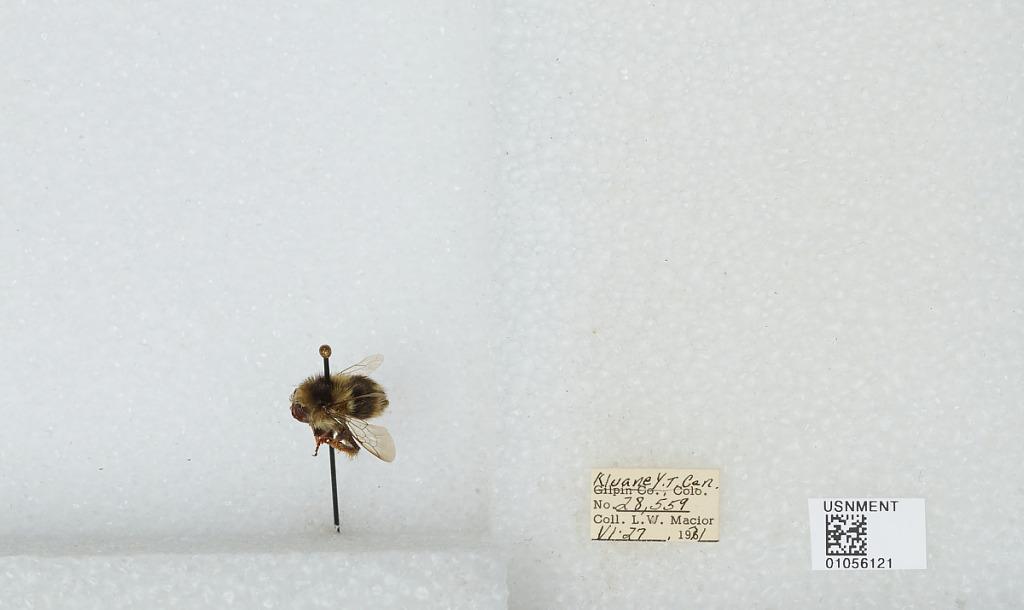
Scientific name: Bombus bifarius nearcticus
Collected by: L. Macior
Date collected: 1971-6-27
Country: Canada
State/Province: Yukon Territory
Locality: Kluane
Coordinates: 60.75, -139.5